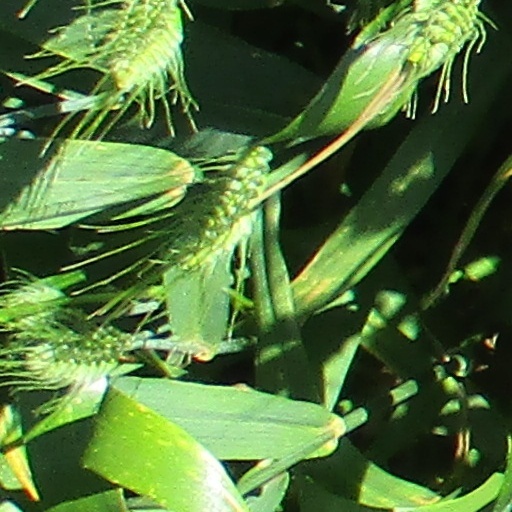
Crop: wheat